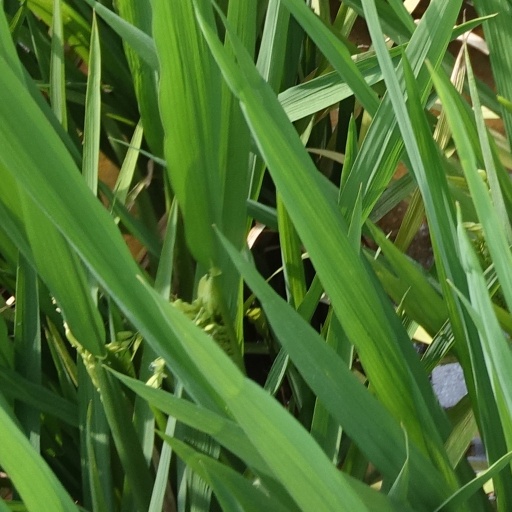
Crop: rice